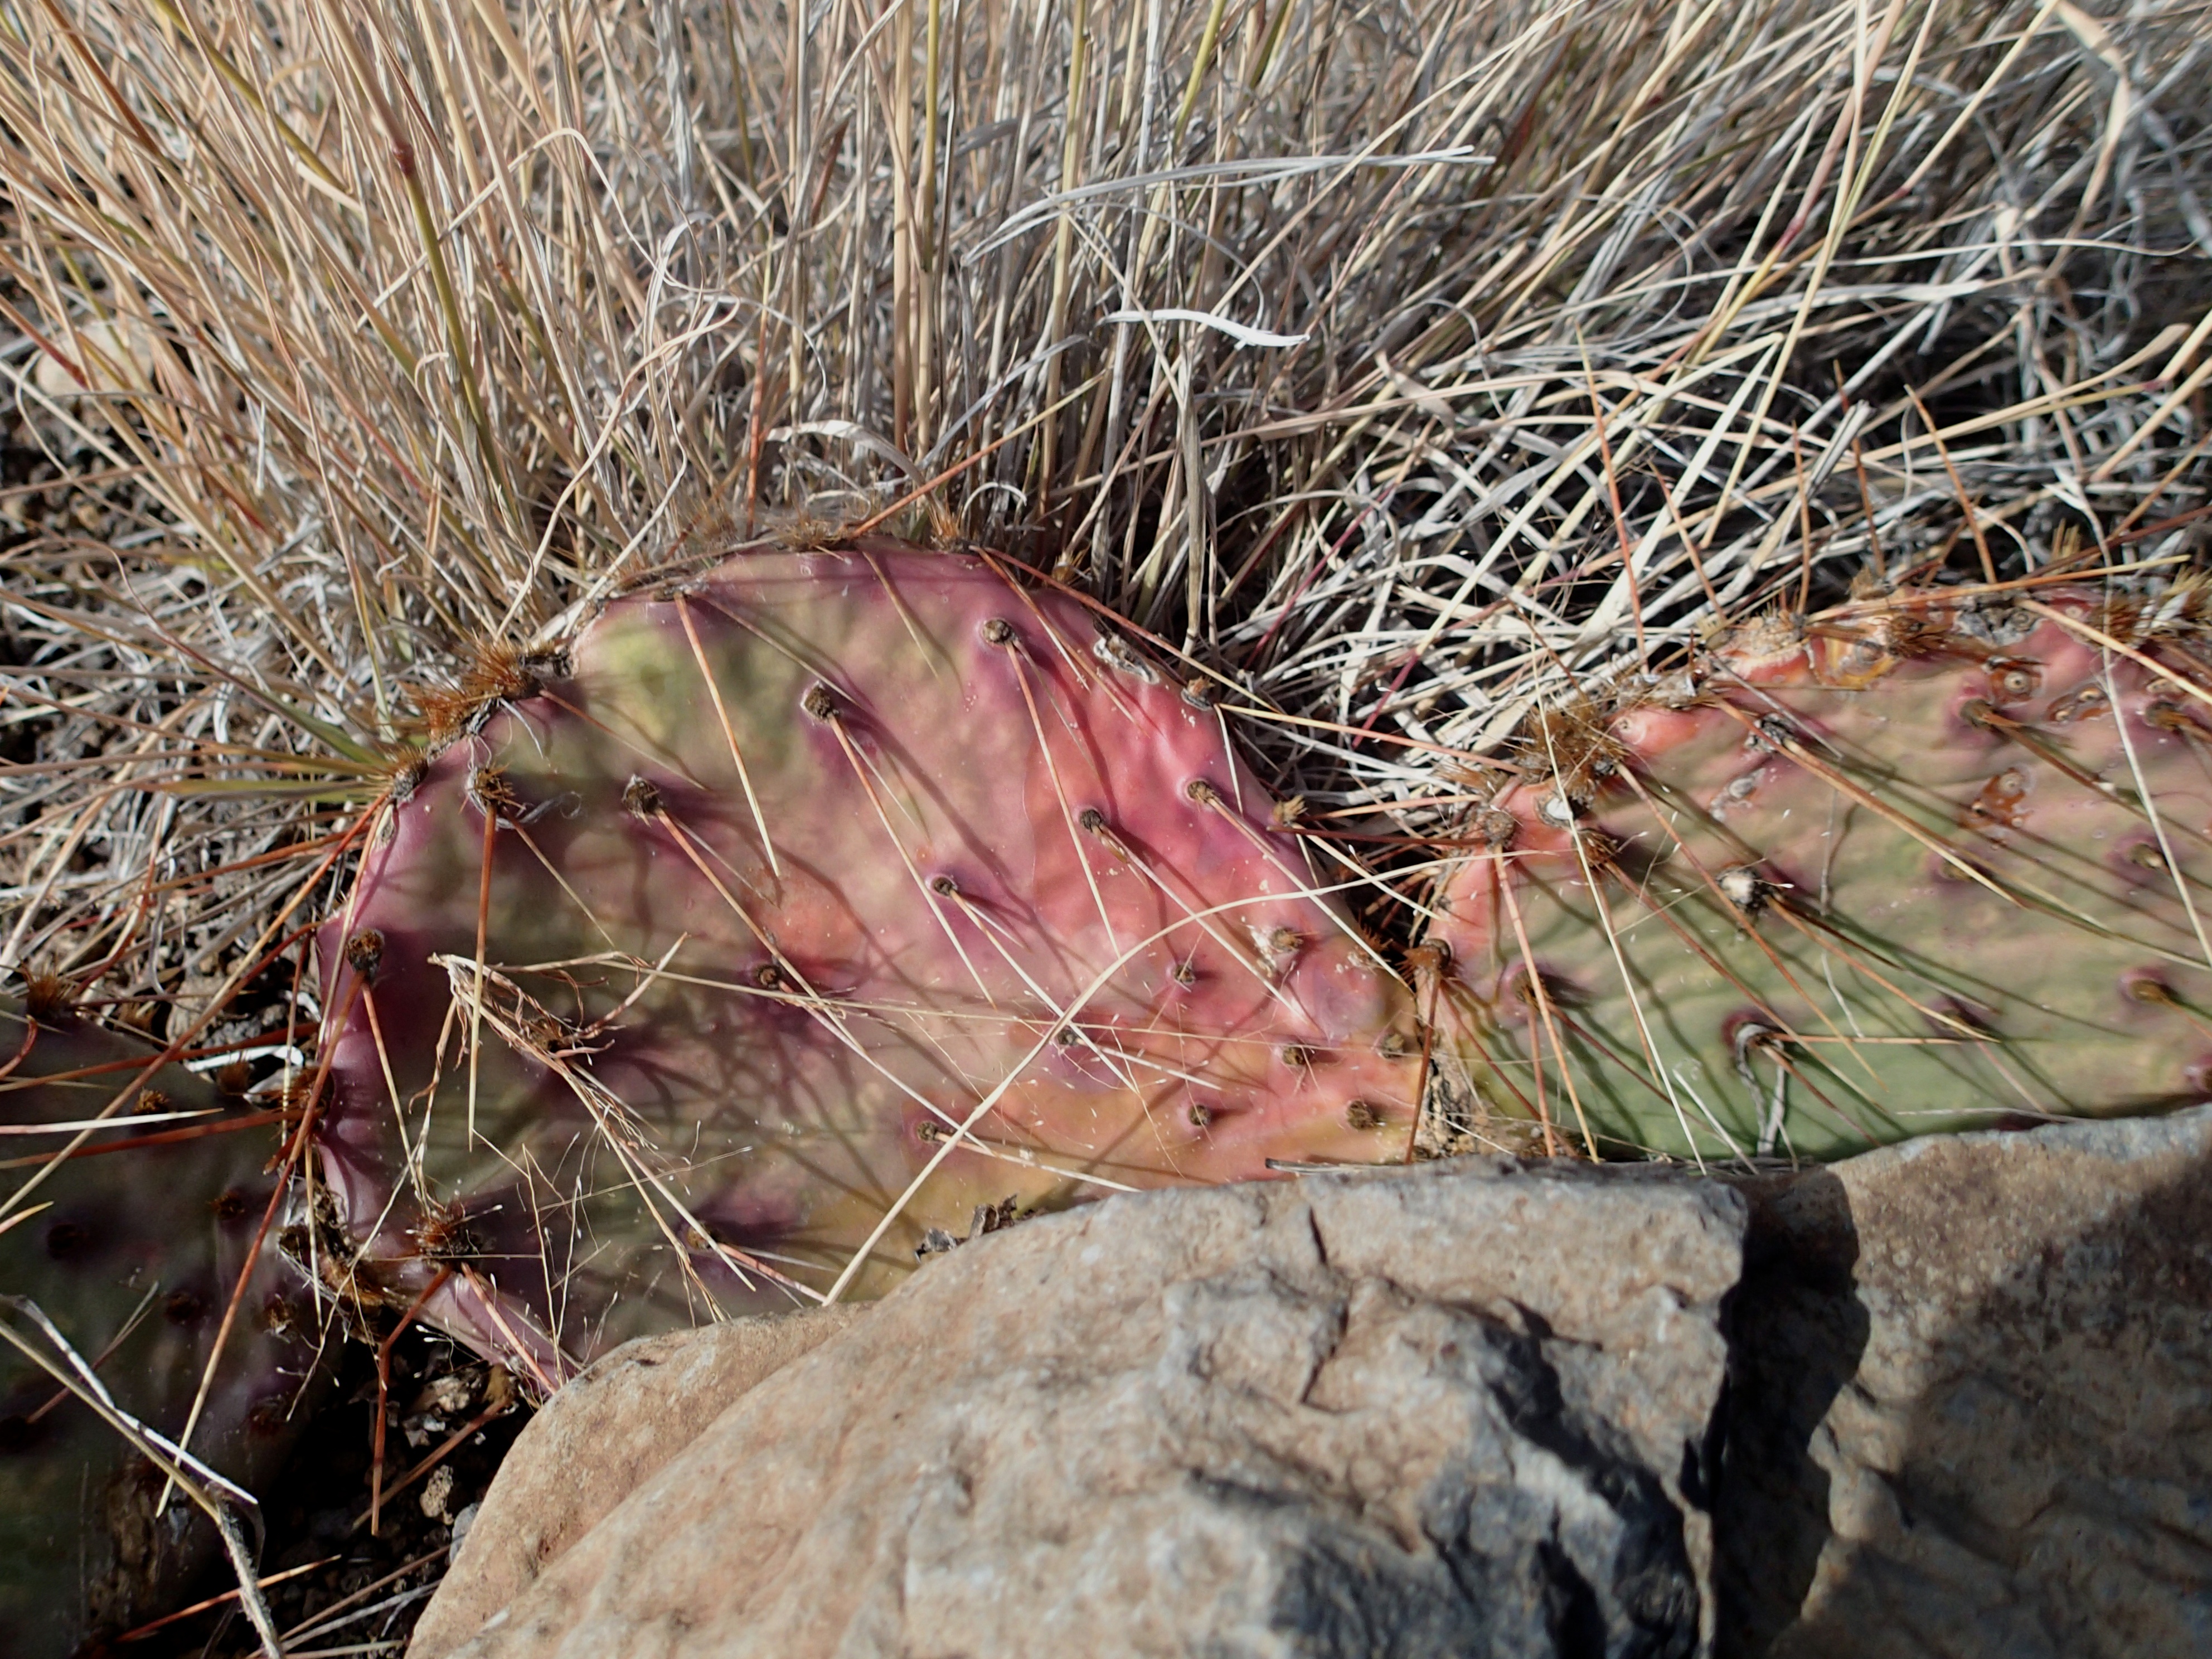
tree, nature, grass, cactus, plant, leaf, flower, soil, botany, flora, flowering plant, prickly pear, grass family, land plant, thorns spines and prickles